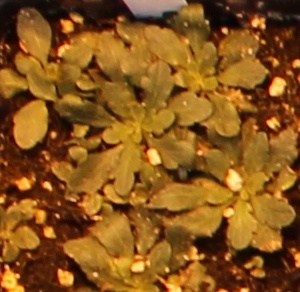
Label: Horseweed